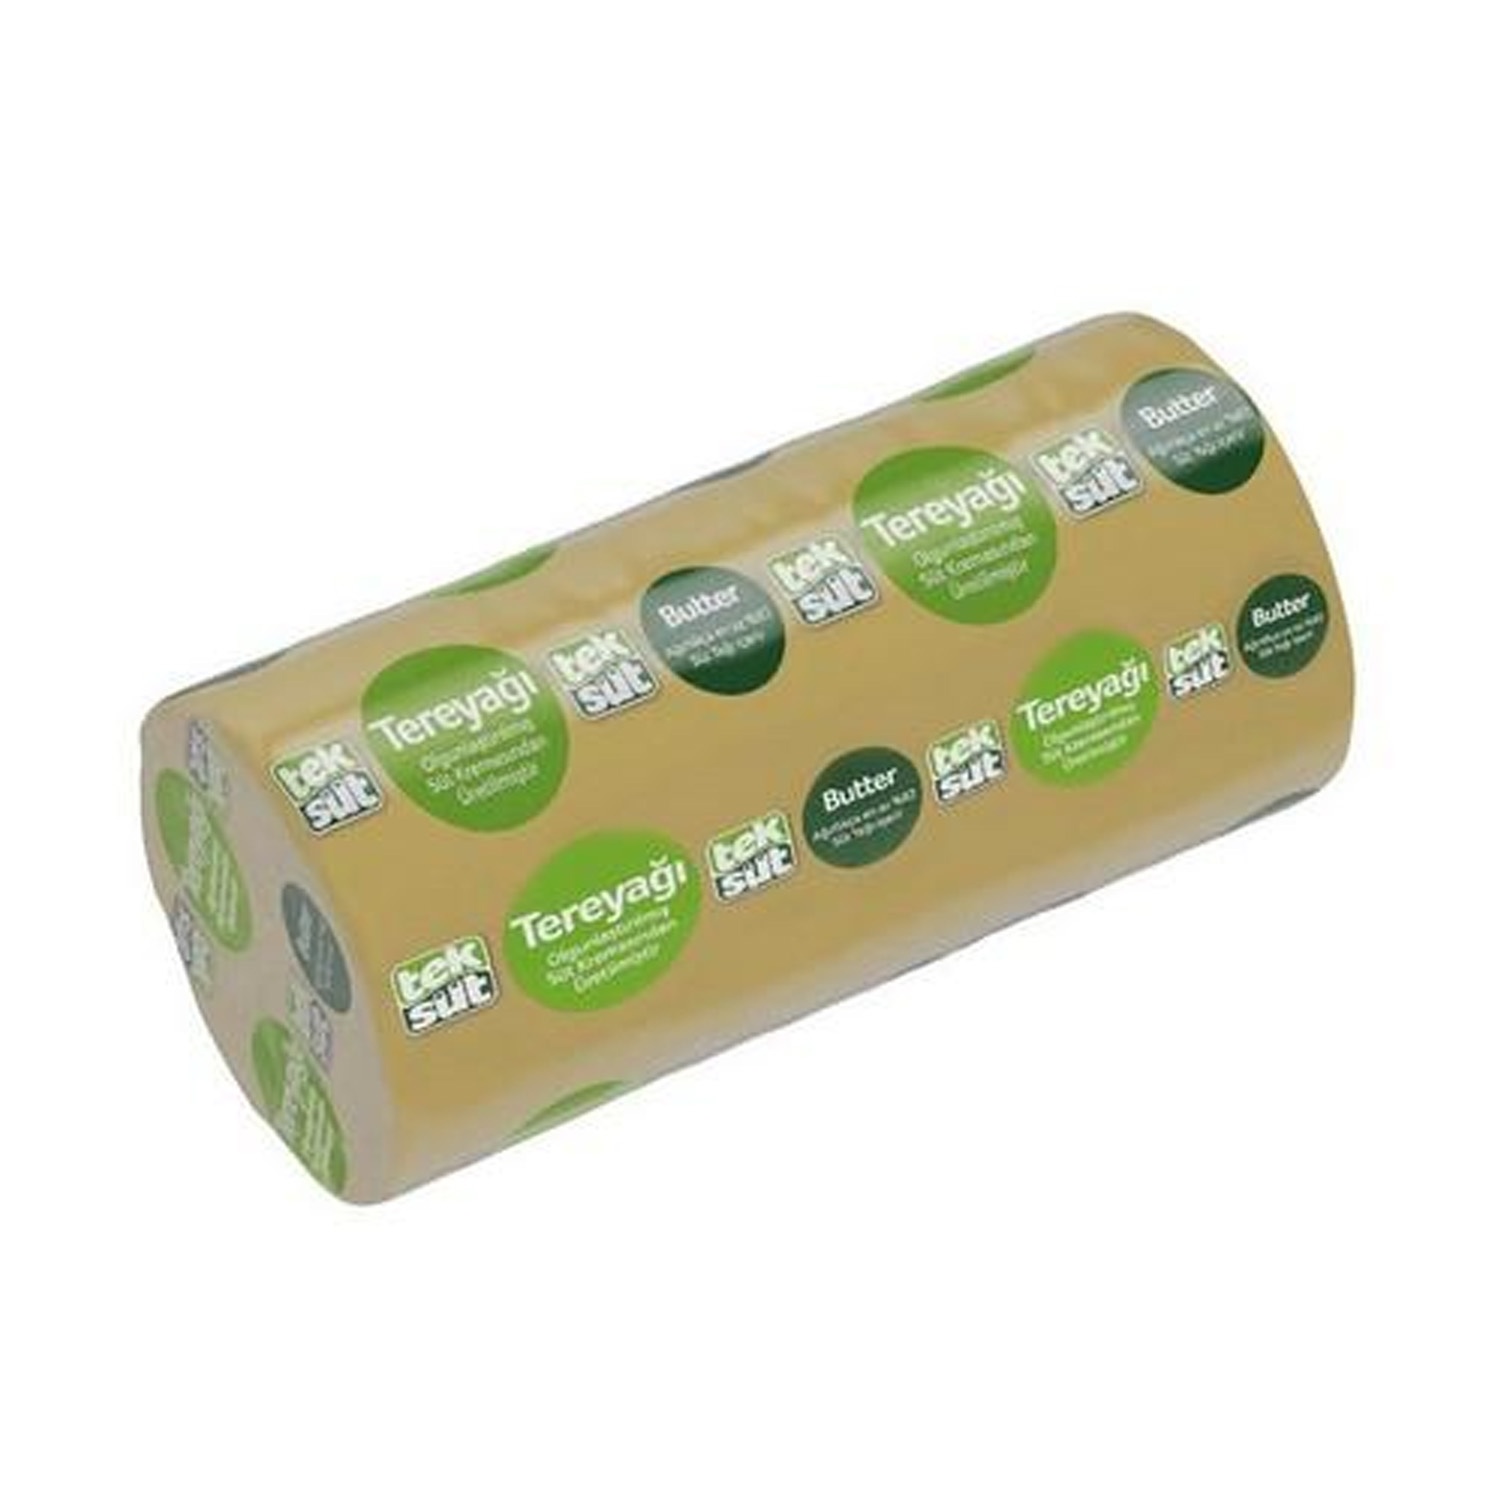
Teksut Butter 250 G
Butter 250 Gr
Brand: Teksut
Category: Food, Beverages & Tobacco > Food Items > Dairy Products > Butter & Margarine